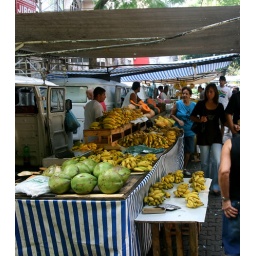
Every Saturday they had a market in the street full of colour with loads of delicious fruit and veg.